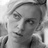
Emotion: neutral